Katarina Waters

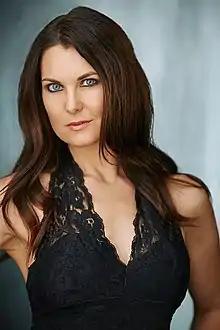
Waters in 2016

Katarina Leigh Waters (born 10 November 1980) is a German-born English American retired professional wrestler and actress. She is best known for her time with Impact Wrestling under the ring names Katarina or Winter and for her time in WWE under the ring name Katie Lea Burchill. She spent many years on the independent circuit, particularly in the Frontier Wrestling Alliance, where she used the ring name Nikita.